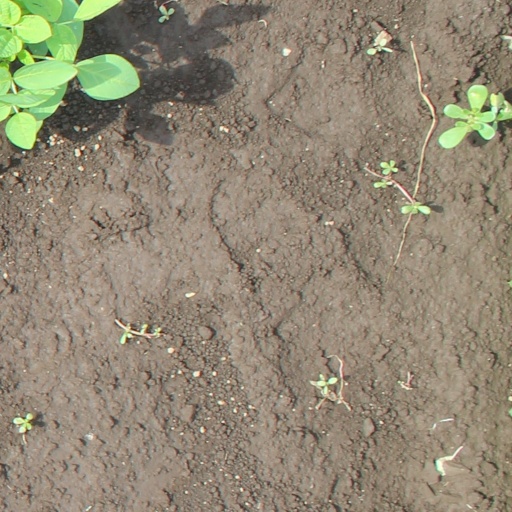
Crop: soybean